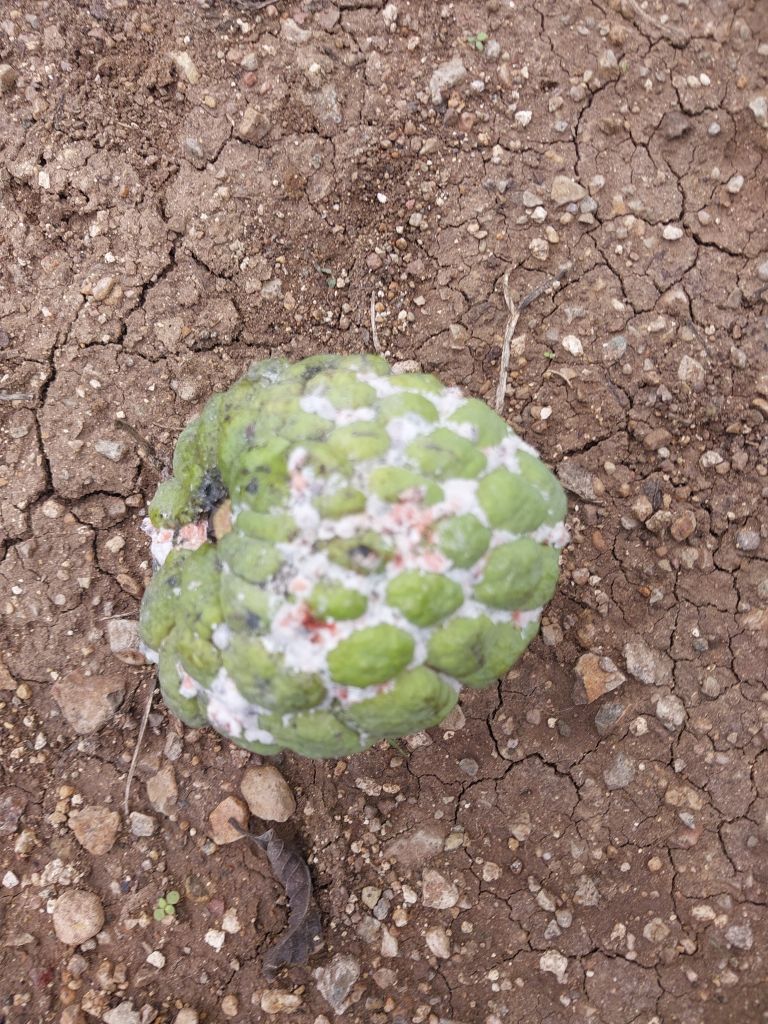
Disease label: Mealy Bug